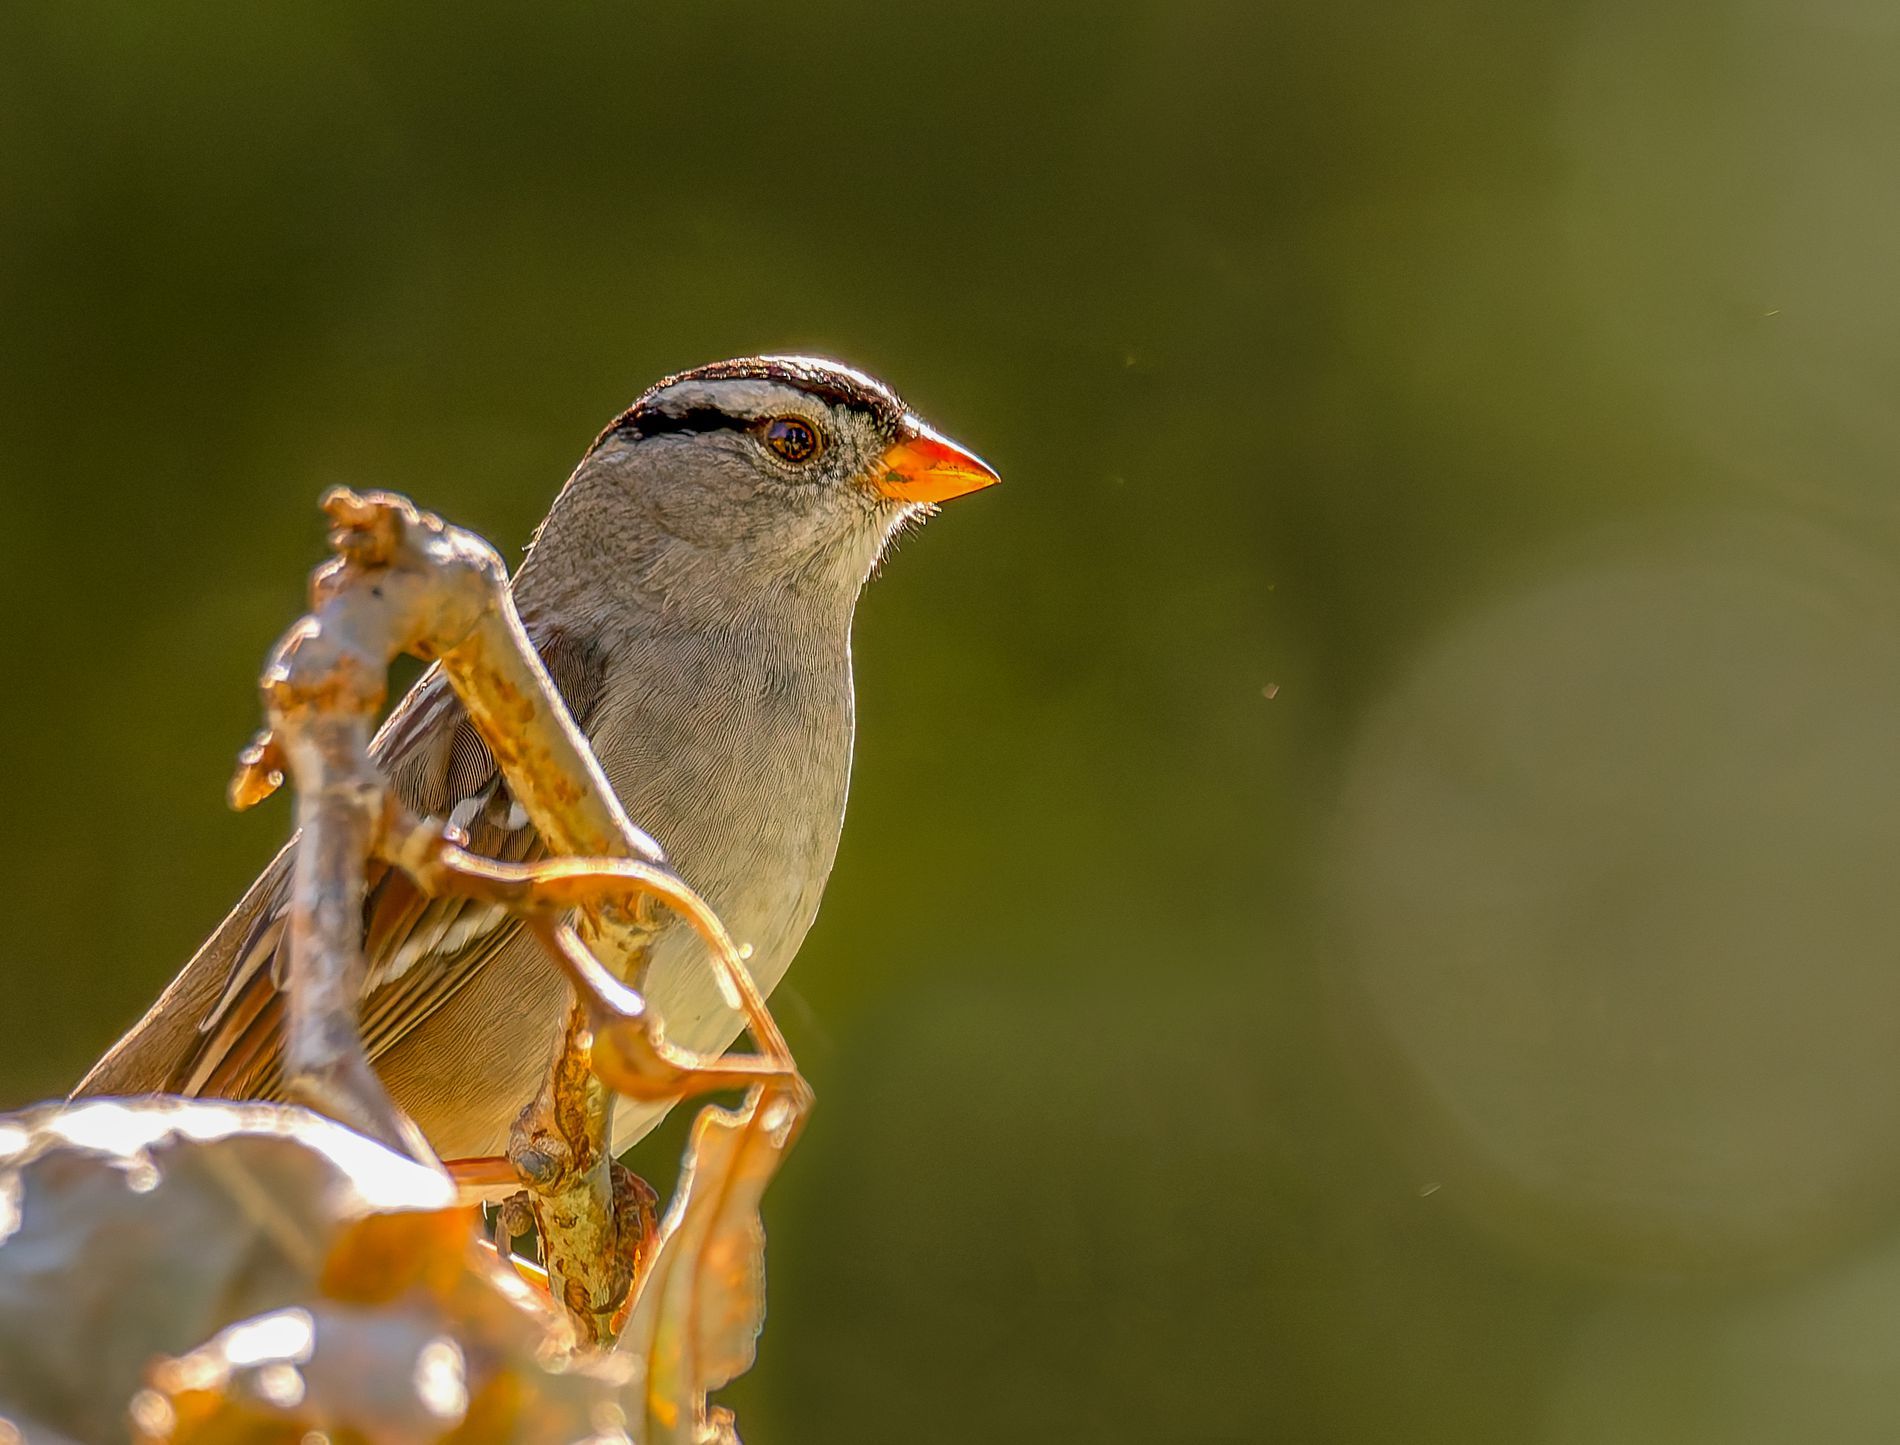
An observer sparrow
A small gray sparrow standing on some branches, with a gray body, striped head pattern, orange beak, and a dark eye. In the background is a blurred green.
Shot at eye level, this wildlife photograph captures a sparrow in morning light in a soft, natural atmosphere.
The color palette features grays, orange, and green.
The Scene focuses on the bird, highlighting its colored feathers.
Labels: Animal, Bird, Finch, Sparrow, Anthus, Wren, Beak, blurry background, Branch, Branches